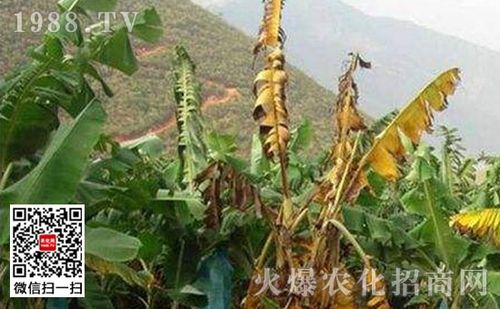
Plant: Banana
Disease: banana panama disease